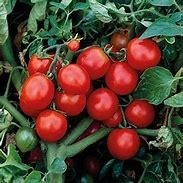
Label: tomato